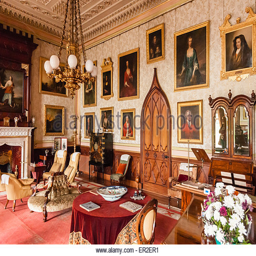
portraits on the wall in the drawing room of a stately home